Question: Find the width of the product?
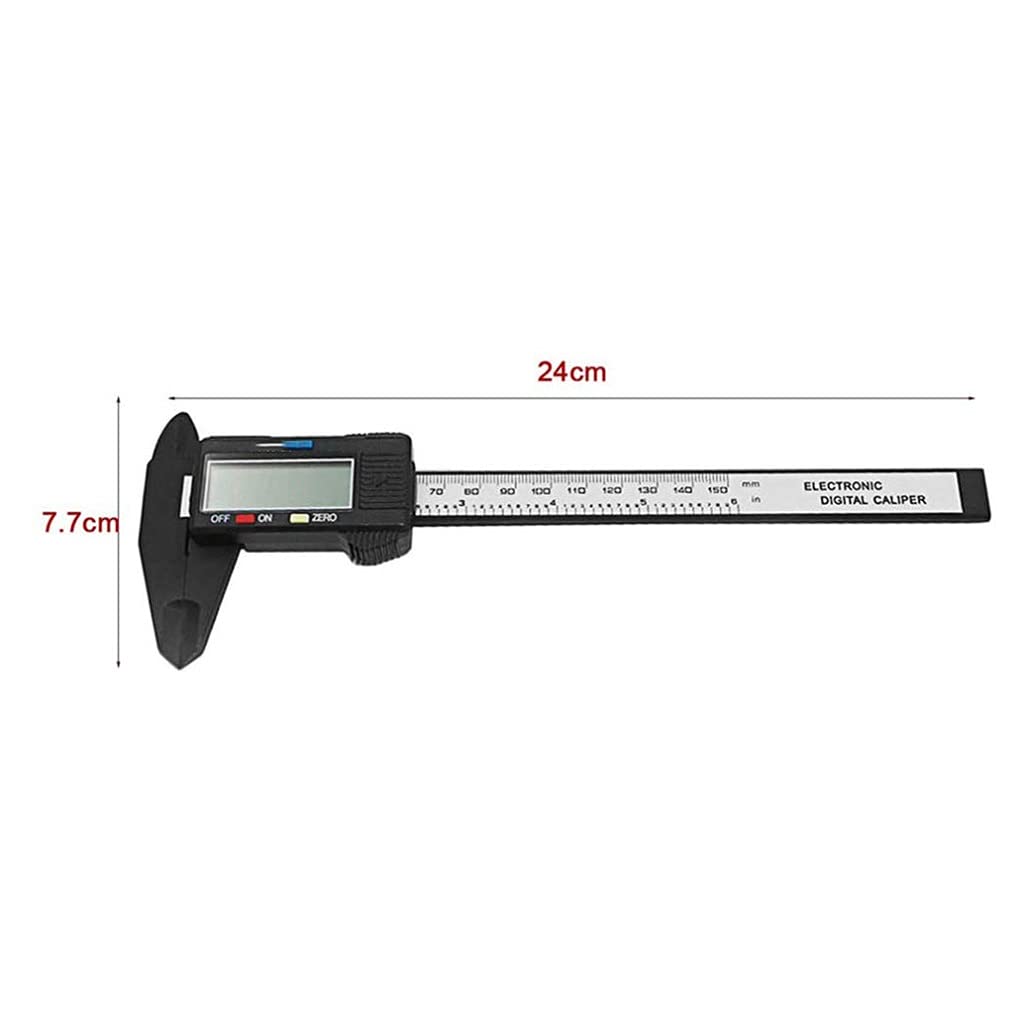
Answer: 24.0 centimetre